Gdynia

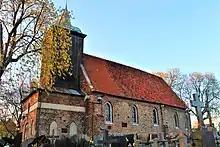
Medieval St. Michael Archangel Church is the oldest building in Gdynia

The area of the later city of Gdynia shared its history with Pomerelia (Eastern Pomerania). In prehistoric times, it was the center of Oksywie culture; it was later populated by Lechites with minor Baltic Prussian influences. In the late 10th century, the region was united with the emerging state of Poland by its first historic ruler Mieszko I. During the reign of Bolesław II, the region seceded from Poland and became independent, to be reunited with Poland in 1116/1121 by Bolesław III. In 1209, the present-day district of Oksywie was first mentioned ("Oxhöft"). Following the fragmentation of Poland, the region became part of the Duchy of Pomerania (Eastern), which became separate from Poland in 1227, to be reunited in 1282. The first known mention of the name "Gdynia", as a Pomeranian (Kashubian) fishing village dates back to 1253. The first church on this part of the Baltic Sea coast was built there. In 1309–1310, the Teutonic Order invaded and annexed the region from Poland. In 1380, the owner of the village which became Gdynia, Peter from Rusocin, gave the village to the Cistercian Order. In 1382, Gdynia became property of the Cistercian abbey in Oliwa. In 1454, King Casimir IV Jagiellon signed the act of reincorporation of the region to the Kingdom of Poland, and the Thirteen Years' War, the longest of all Polish-Teutonic wars, started. It ended in 1466, when the Teutonic Knights recognized the region as part of Poland. Administratively, Gdynia was located in the Pomeranian Voivodeship in the province of Royal Prussia in the Greater Poland Province of the Kingdom of Poland and later of the Polish–Lithuanian Commonwealth. The present-day neighbourhood of Kolibki was the location of the Kolibki estate, purchased by King John III Sobieski in 1685.